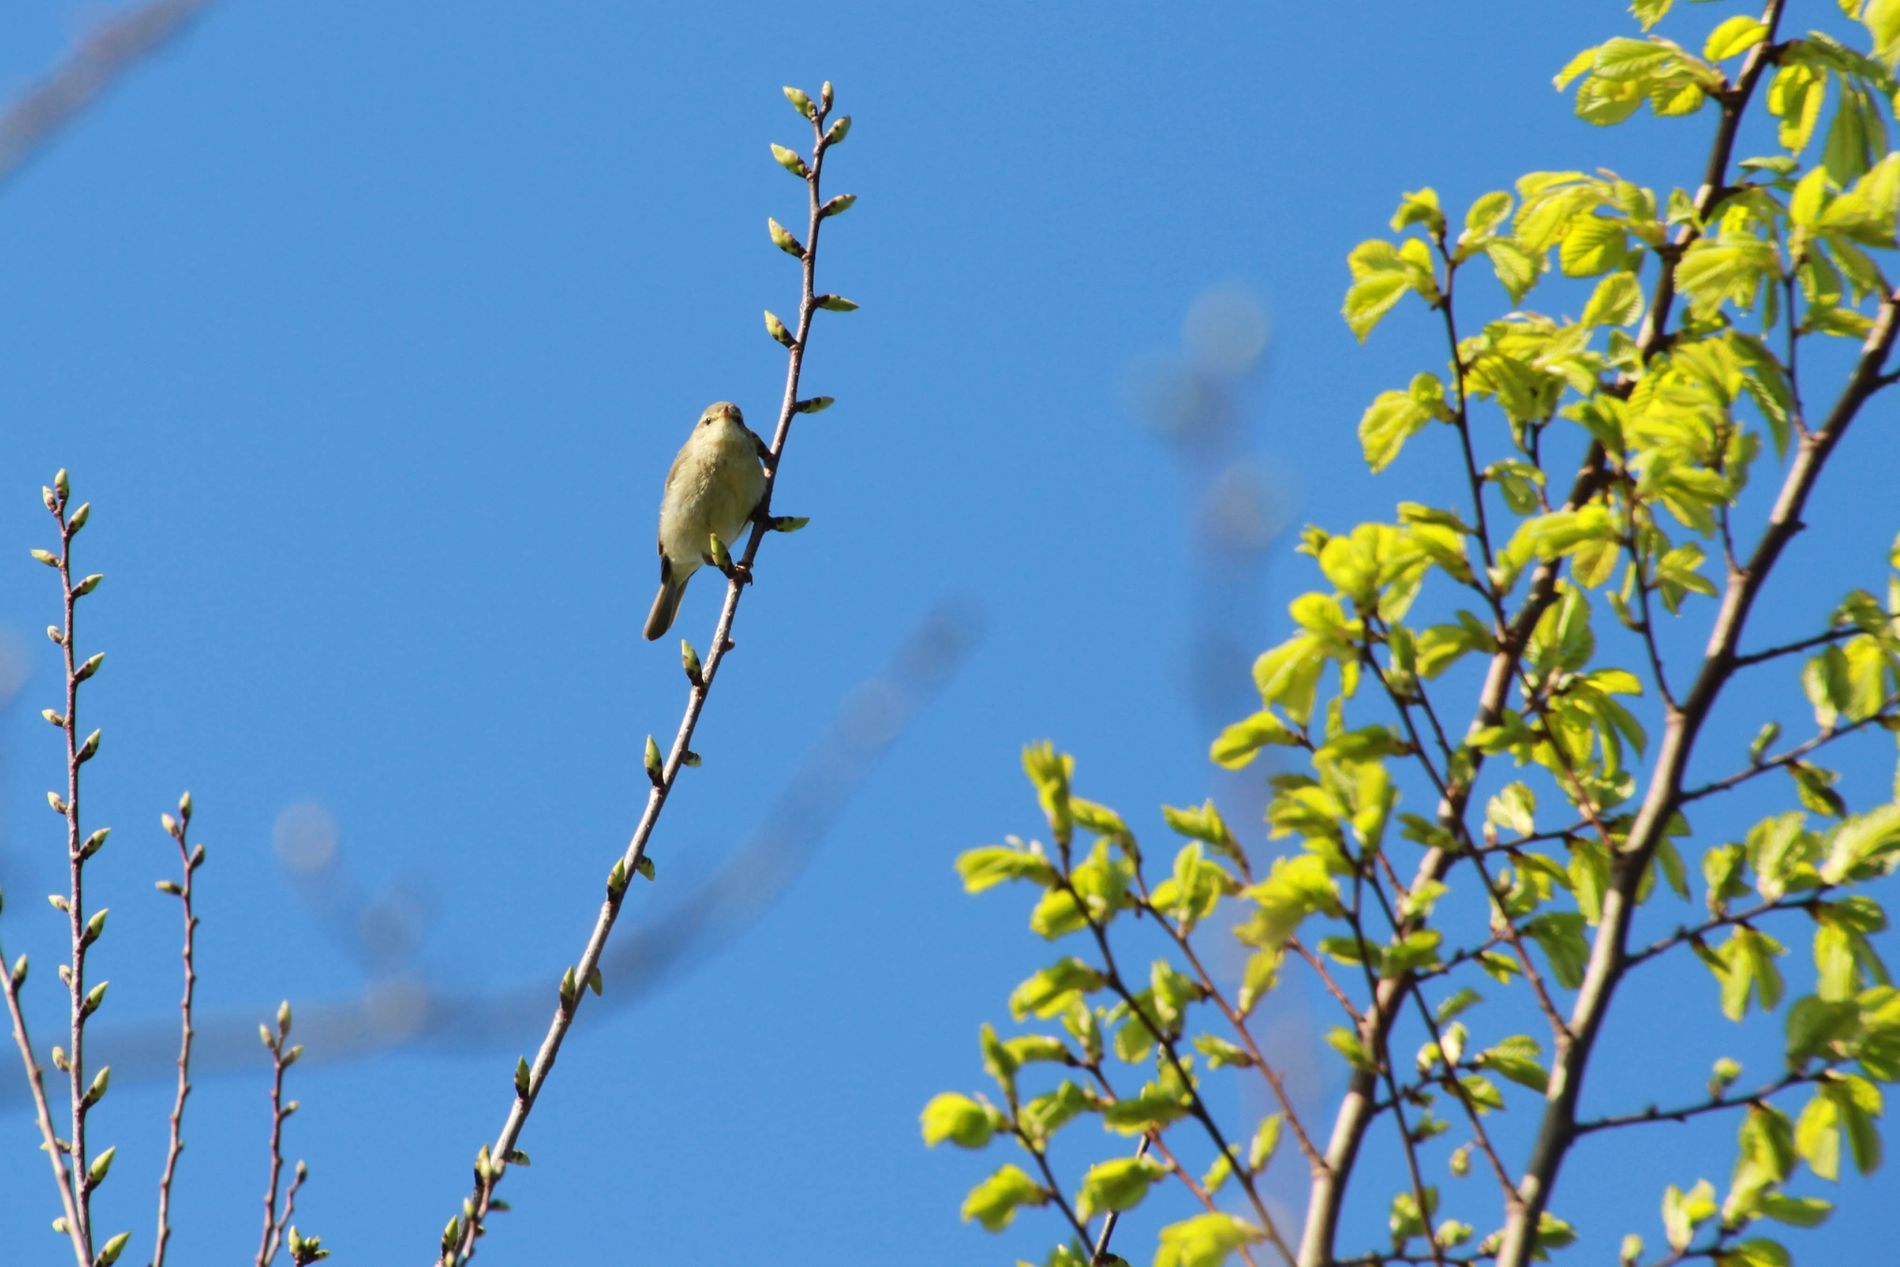
A moment in spring
A small bird sitting on a thin branch against a bright blue sky. the branches in the foreground have small budding leaves , some of which have a vibrant green color . The scene gives a springtime feel .
medium shot taken from low angle, focusing on the bird perched on the branch. The scene providing context while keeping the bird as the main subject against the clear blue sky.
Labels: Animal, Bird, Finch, Anthus, Sparrow, Plant, Wren, Bee Eater, Beak, sky, branch